Freeman Dyson

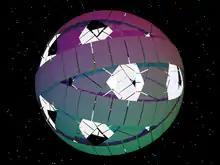
Artist's concept of Dyson rings, forming a stable Dyson swarm, or "Dyson sphere"

In 1960 Dyson wrote a short paper for the journal "Science" titled "Search for Artificial Stellar Sources of Infrared Radiation". In it he speculated that a technologically advanced extraterrestrial civilization might surround its native star with artificial structures to maximize the capture of the star's energy. Eventually, the civilization would enclose the star, intercepting electromagnetic radiation with wavelengths from visible light downward and radiating waste heat outward as infrared radiation. One method of searching for extraterrestrial civilizations would be to look for large objects radiating in the infrared range of the electromagnetic spectrum.